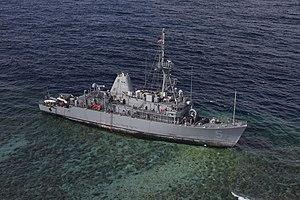
La classe Avenger est une série de 14 navires de type chasseur de mines de l'United States Navy, construit entre 1983 et 1994. Les navires sont classés MCM selon le système de désignation des bâtiments de l'US Navy.